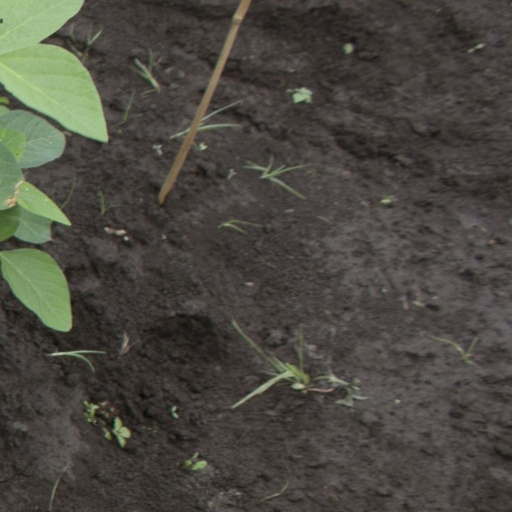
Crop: soybean